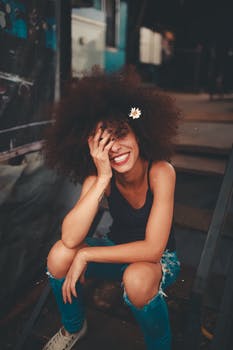
Label: No Watermark